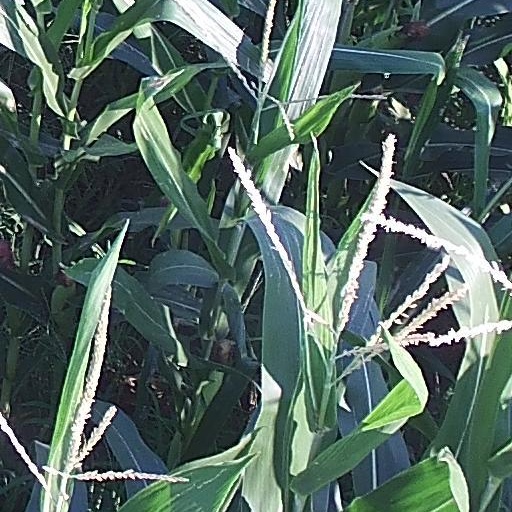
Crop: maize; corn